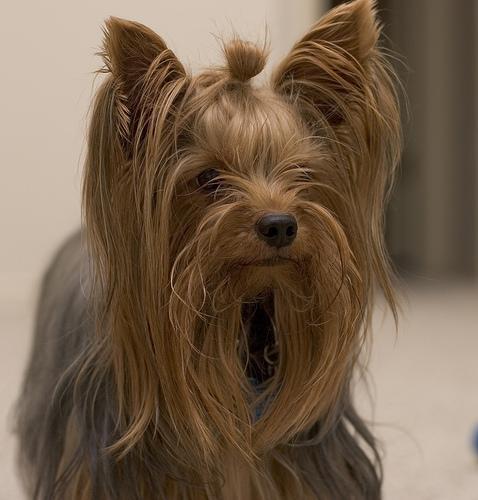
Yorkshire_terrier